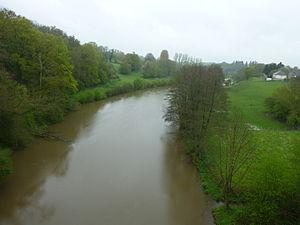
La Mayenne à Saint-Loup-du-Gast (Mayenne). Photo prise sur le viaduc de la Rosserie.
Saint-Loup-du-Gast est une commune française, située dans le département de la Mayenne en région Pays de la Loire, peuplée de 365 habitants.